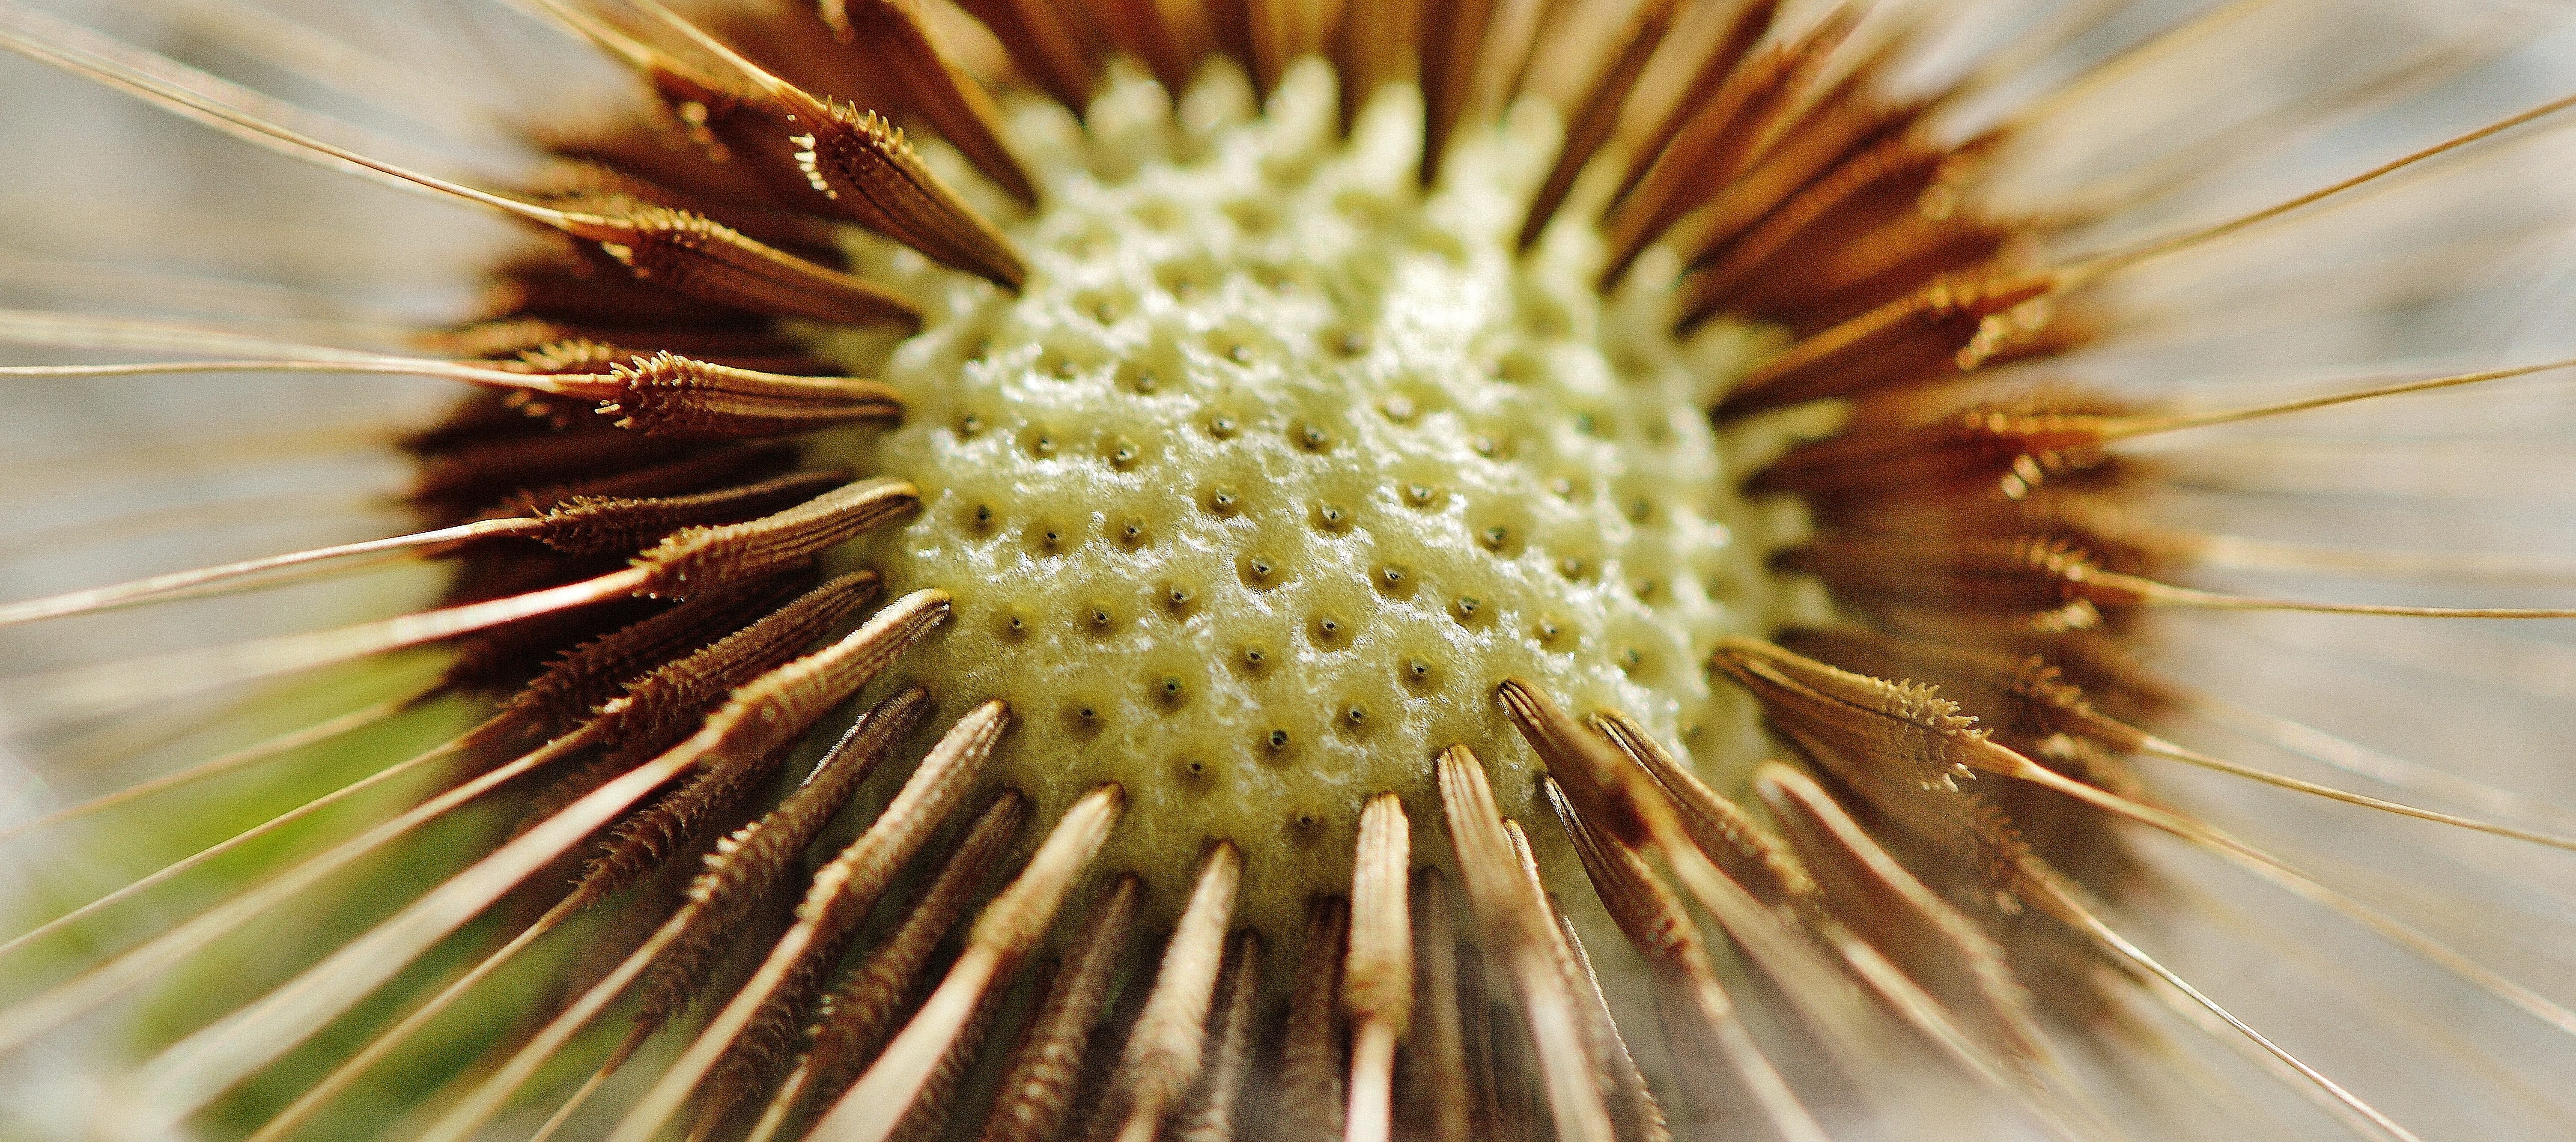
nature, plant, photography, dandelion, flower, produce, botany, close, flora, wild flower, close up, pointed flower, macro photography, flowering plant, daisy family, plant stem, land plant, thorns spines and prickles